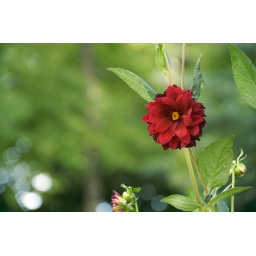
A brilliant red flower found in a garden in Minnesota.